Spartan 8W Zeus

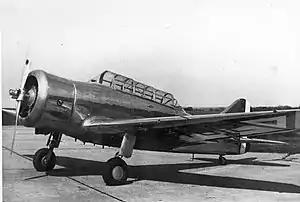

The Spartan 8W Zeus was a prototype military aircraft trainer built by Spartan Aircraft Company in the United States in 1937. It was based on the airframe of the Spartan Executive civil aircraft. The sole airframe produced was designated serial number 8W-1 and was registered as NX17612